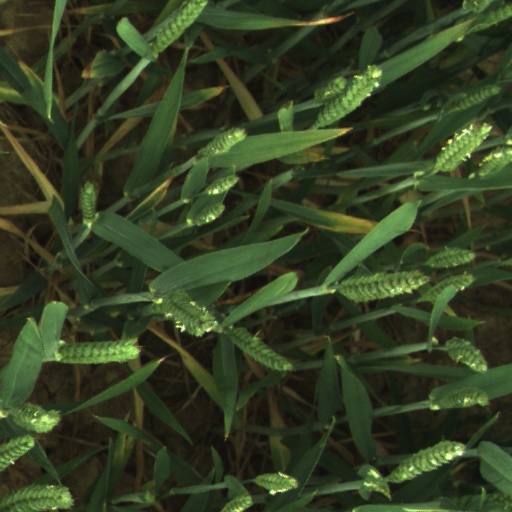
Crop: wheat